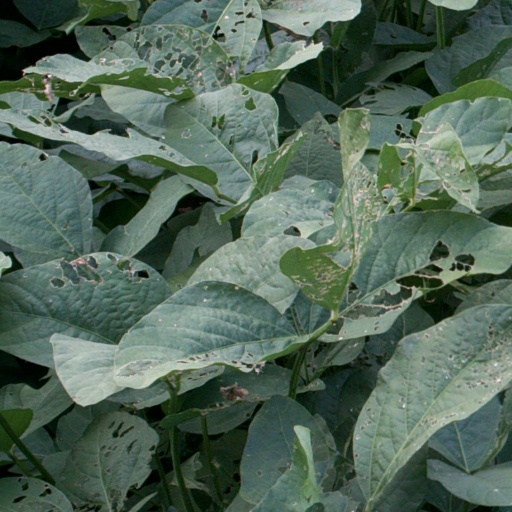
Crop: soybean